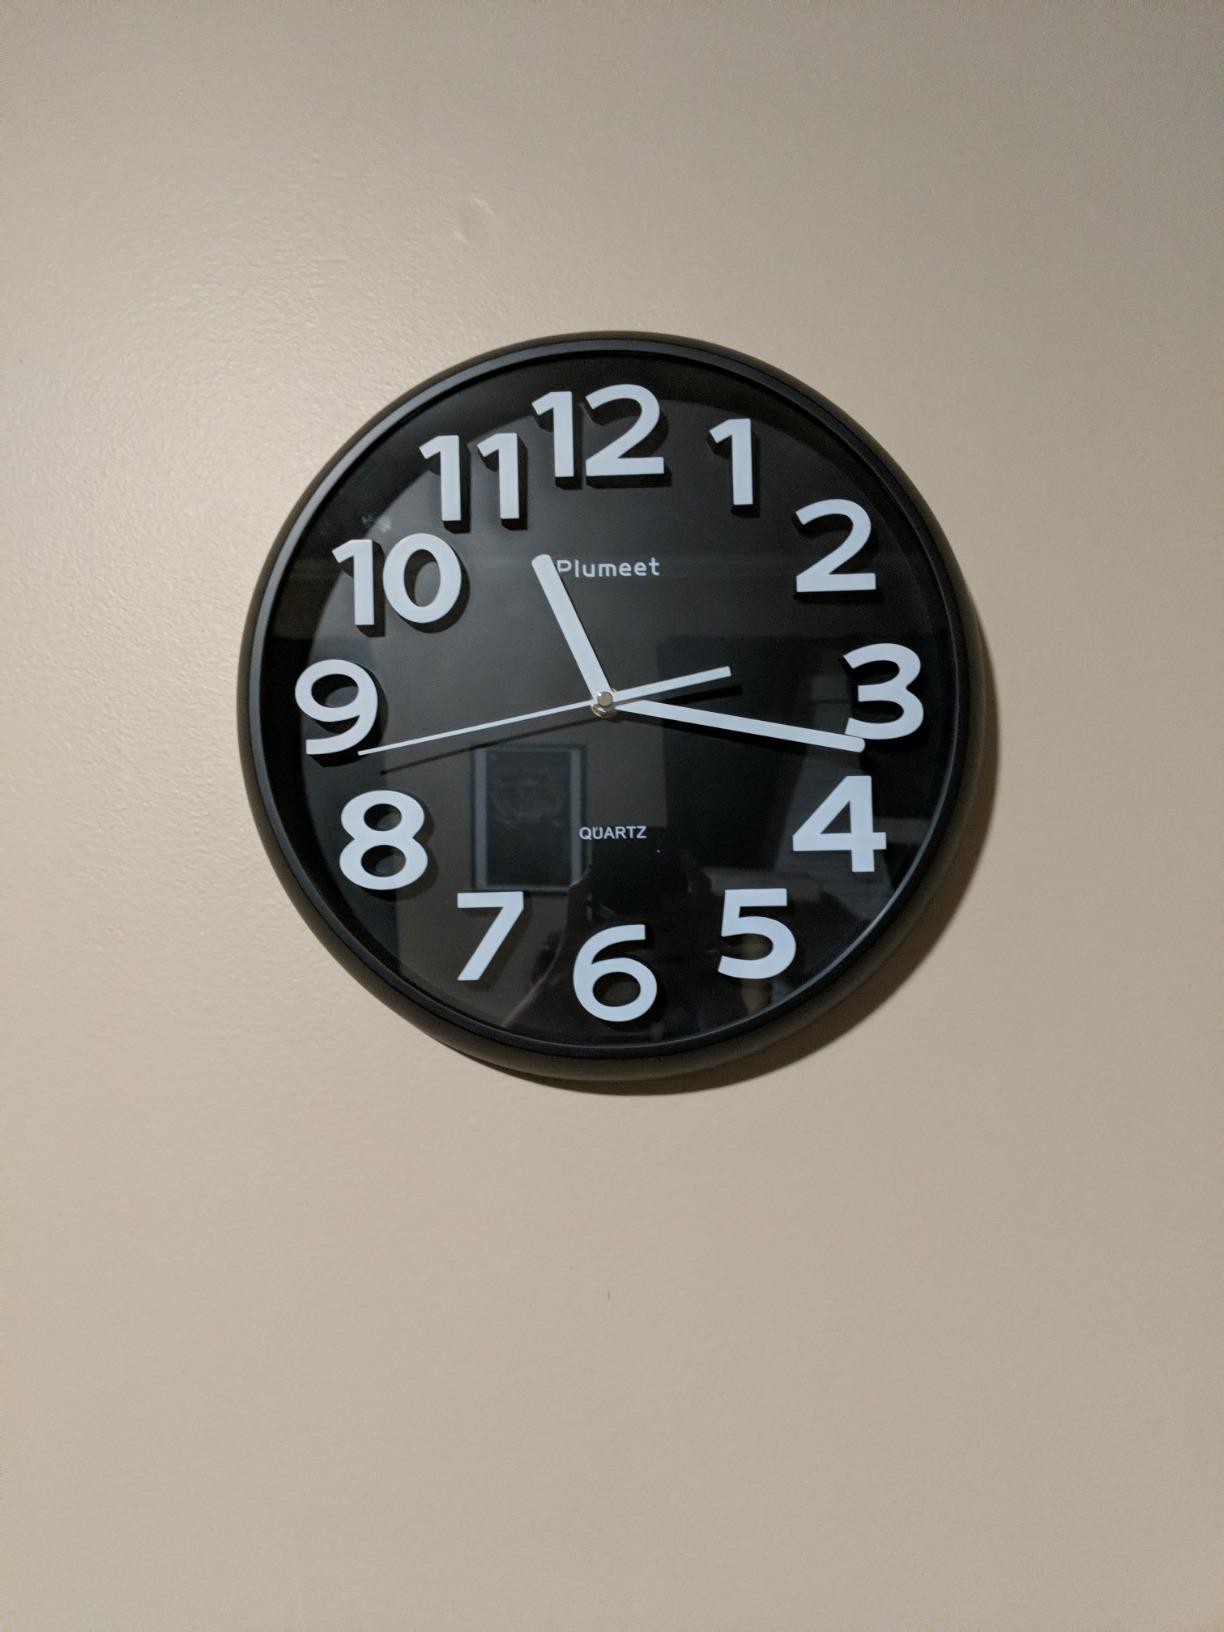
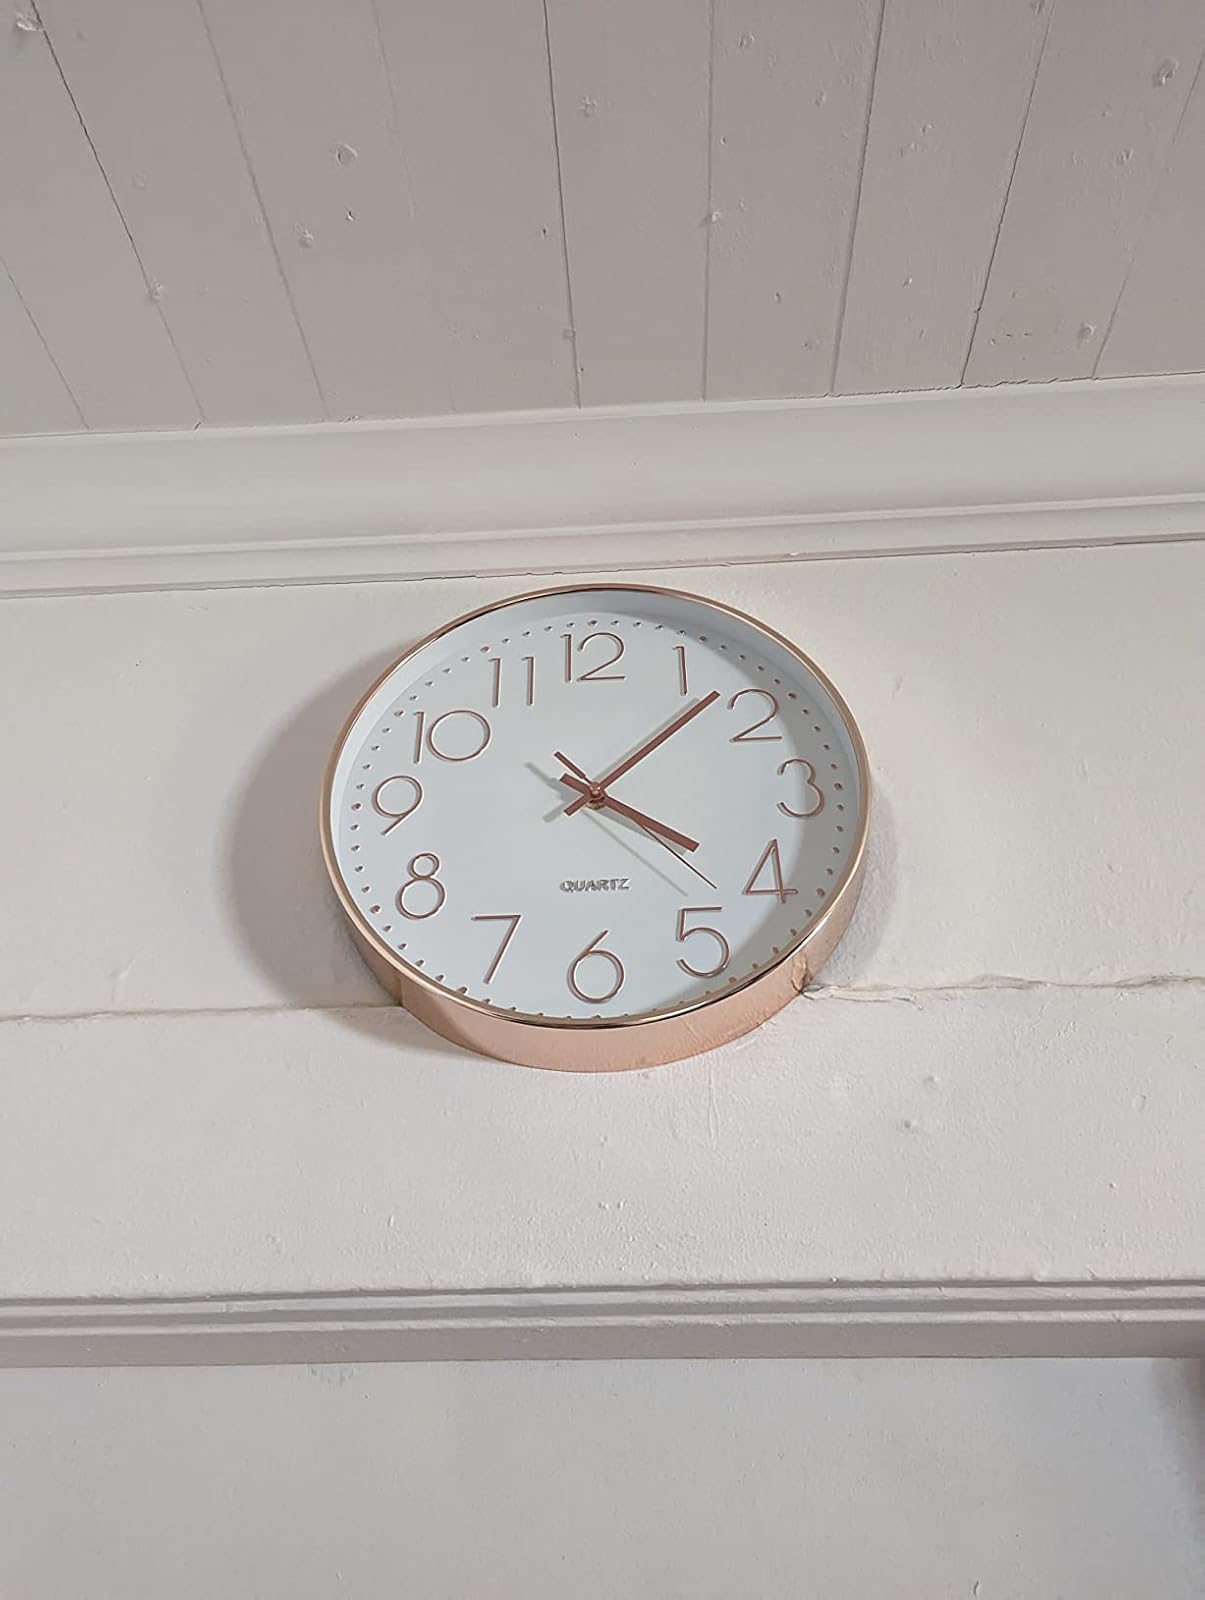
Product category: clock
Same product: no